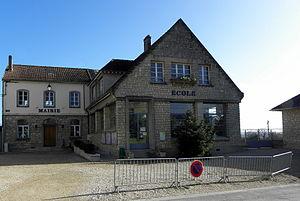
Mairie de may-en-Multien (77).
May-en-Multien est une commune française située dans le département de Seine-et-Marne en région Île-de-France.